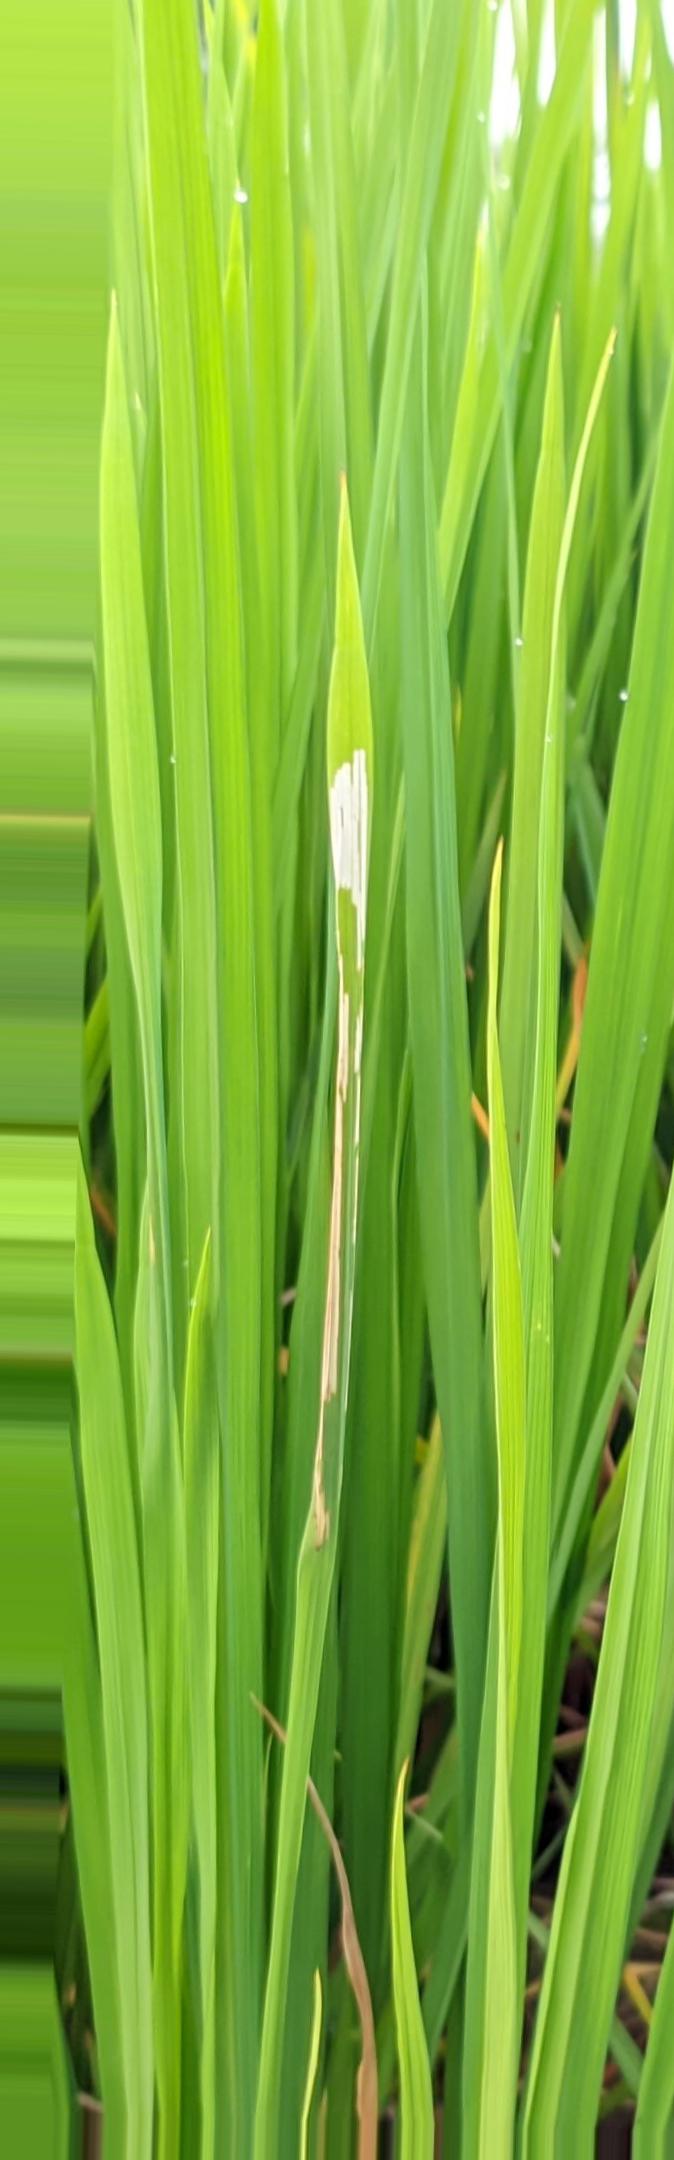
Nhãn: Sâu gai ( Hispa )